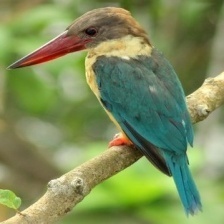
Species: STORK BILLED KINGFISHER
Scientific name: PELARGOPSIS CAPENSIS